Teruel Airport

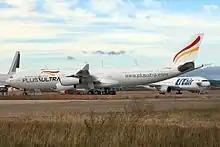
Plus Ultra Líneas Aéreas A340-300 at Teruel Airport

Teruel Airport is an airport near Teruel in the Teruel Province of Spain. Known under the commercial name Plataforma Aeroportuaria-Teruel (PLATA), it was certified for public use by the Spanish Aviation Safety and Security Agency (AESA) on 5 February 2013, after being repurposed from an original military airbase. Permission for air operations was granted by the AESA on 28 February 2013.